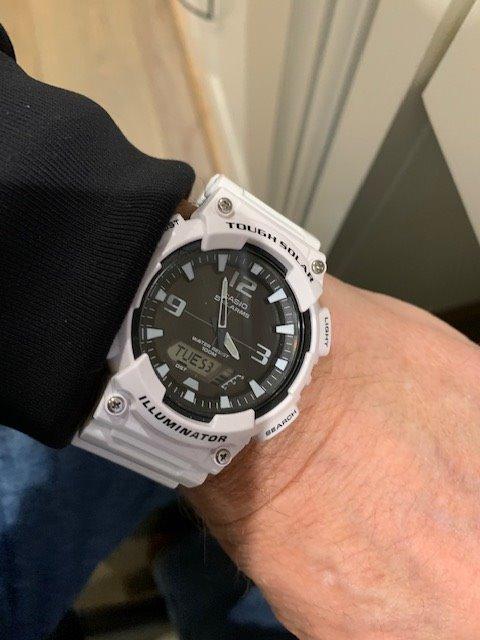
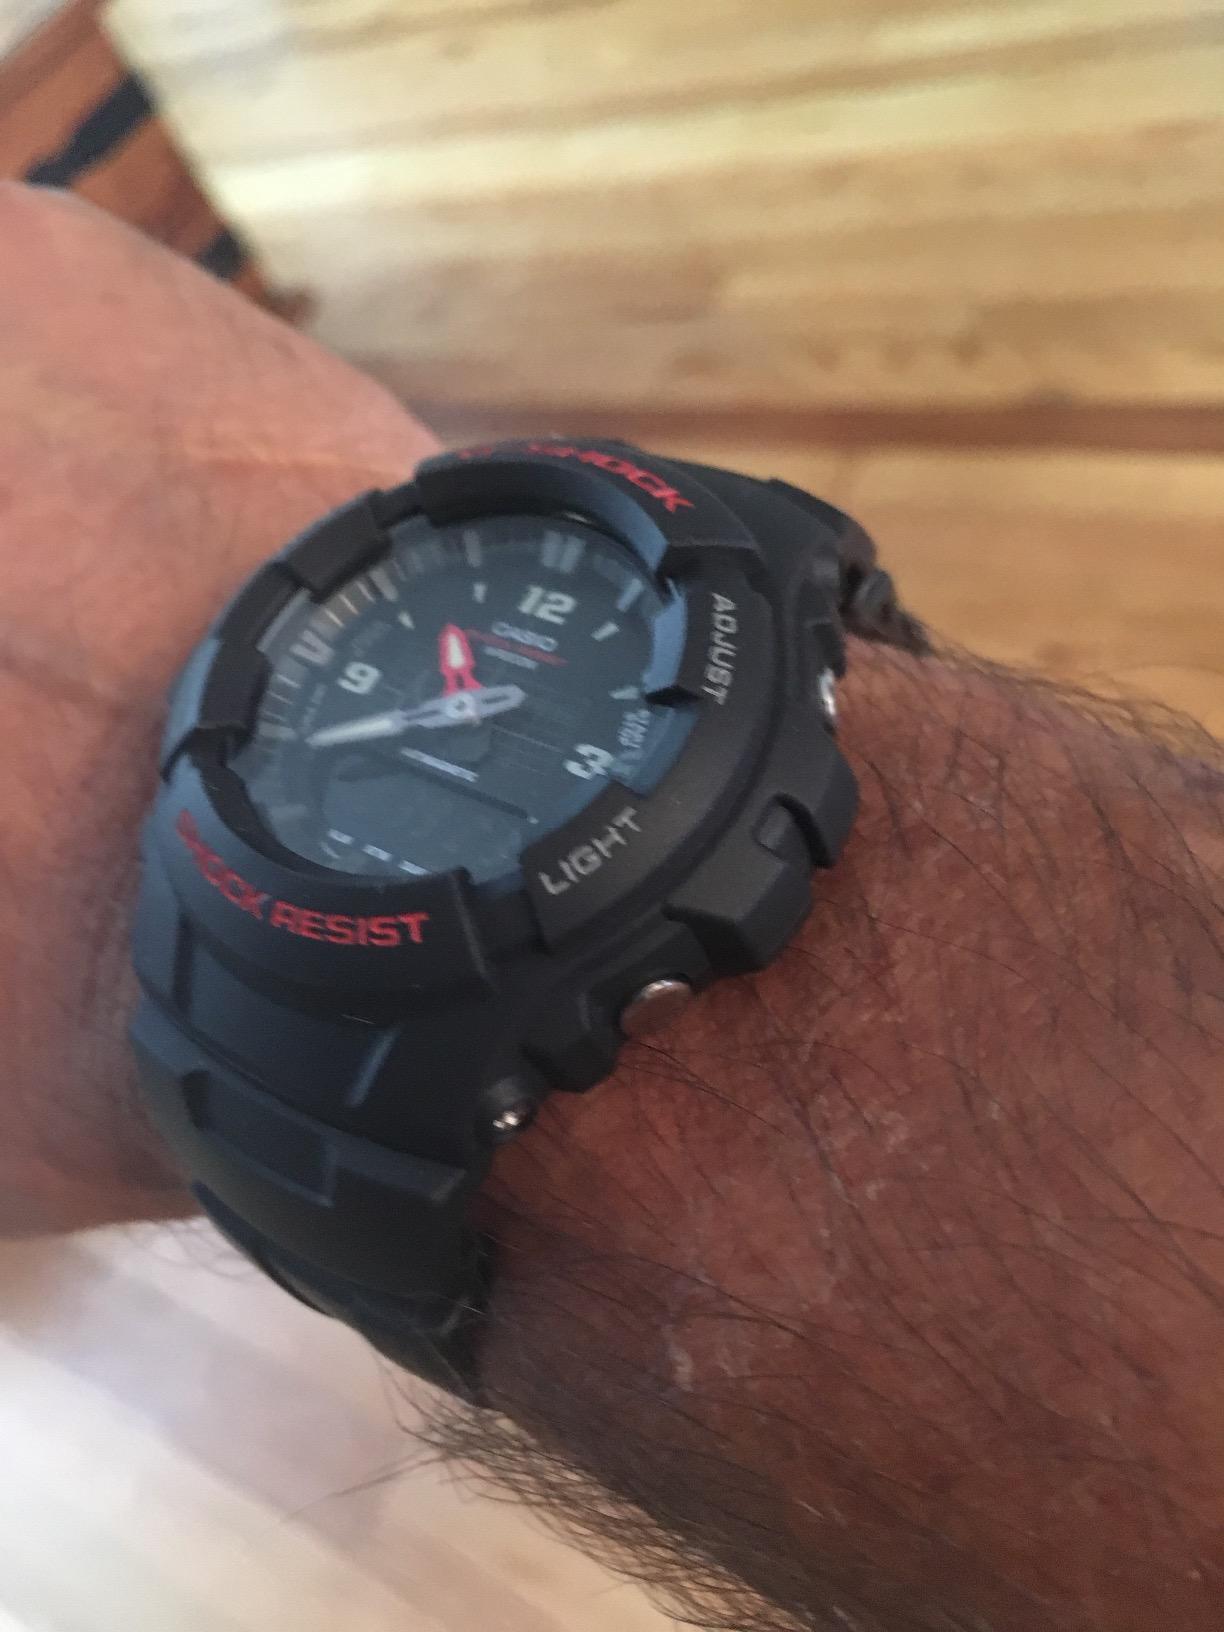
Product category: accessories_watch
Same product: no